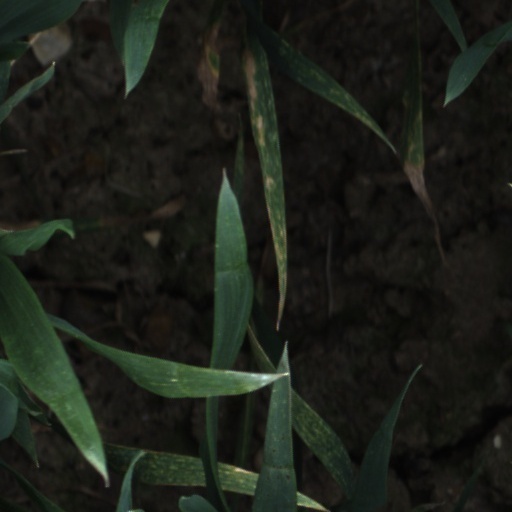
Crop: wheat